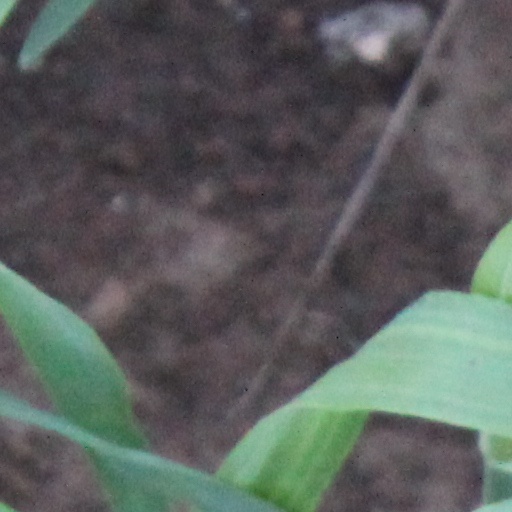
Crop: wheat